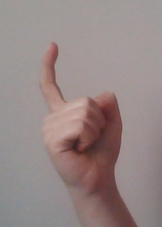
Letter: ra